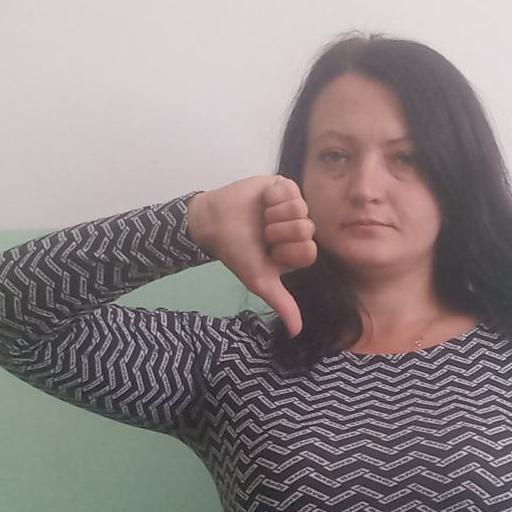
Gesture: dislike